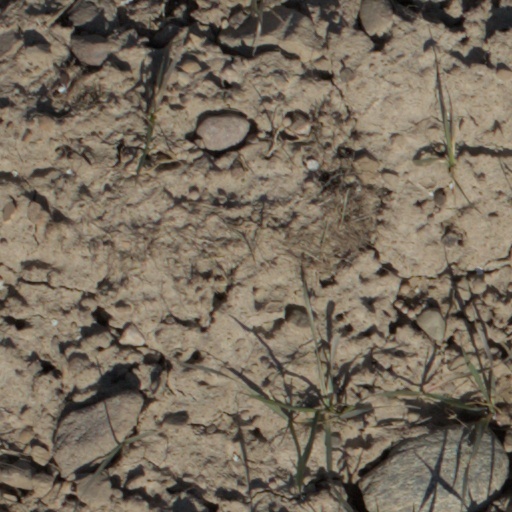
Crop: wheat